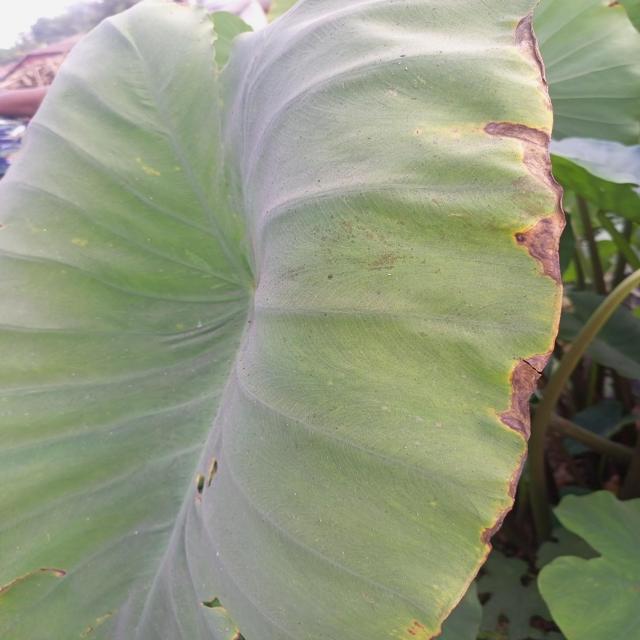
Label: Mid_Blight